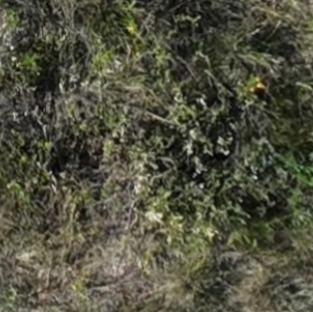
Month: july